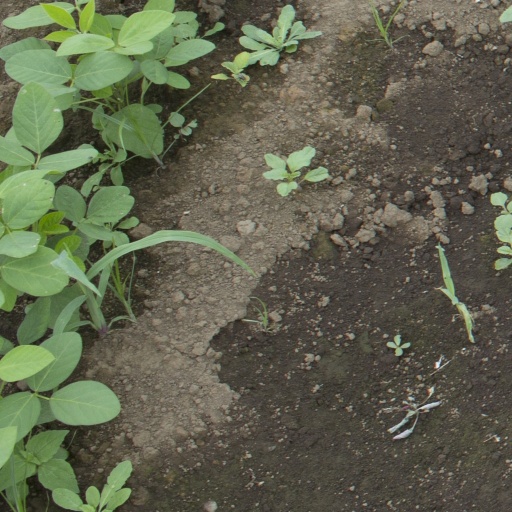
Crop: soybean